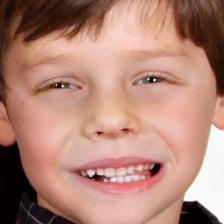
Label: faces